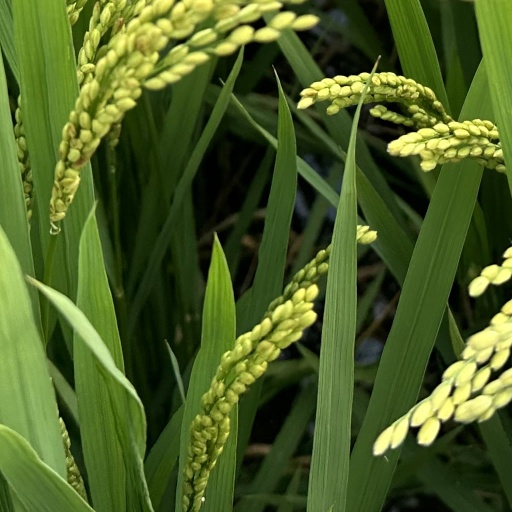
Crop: rice